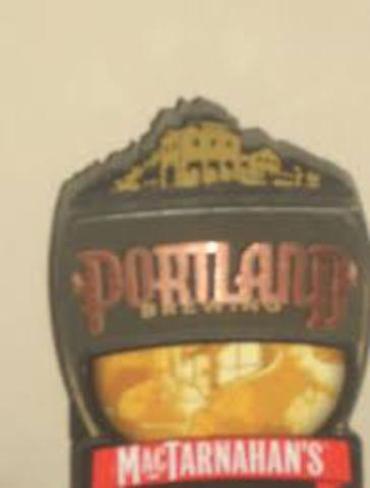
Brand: mactarnahan's
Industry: Food